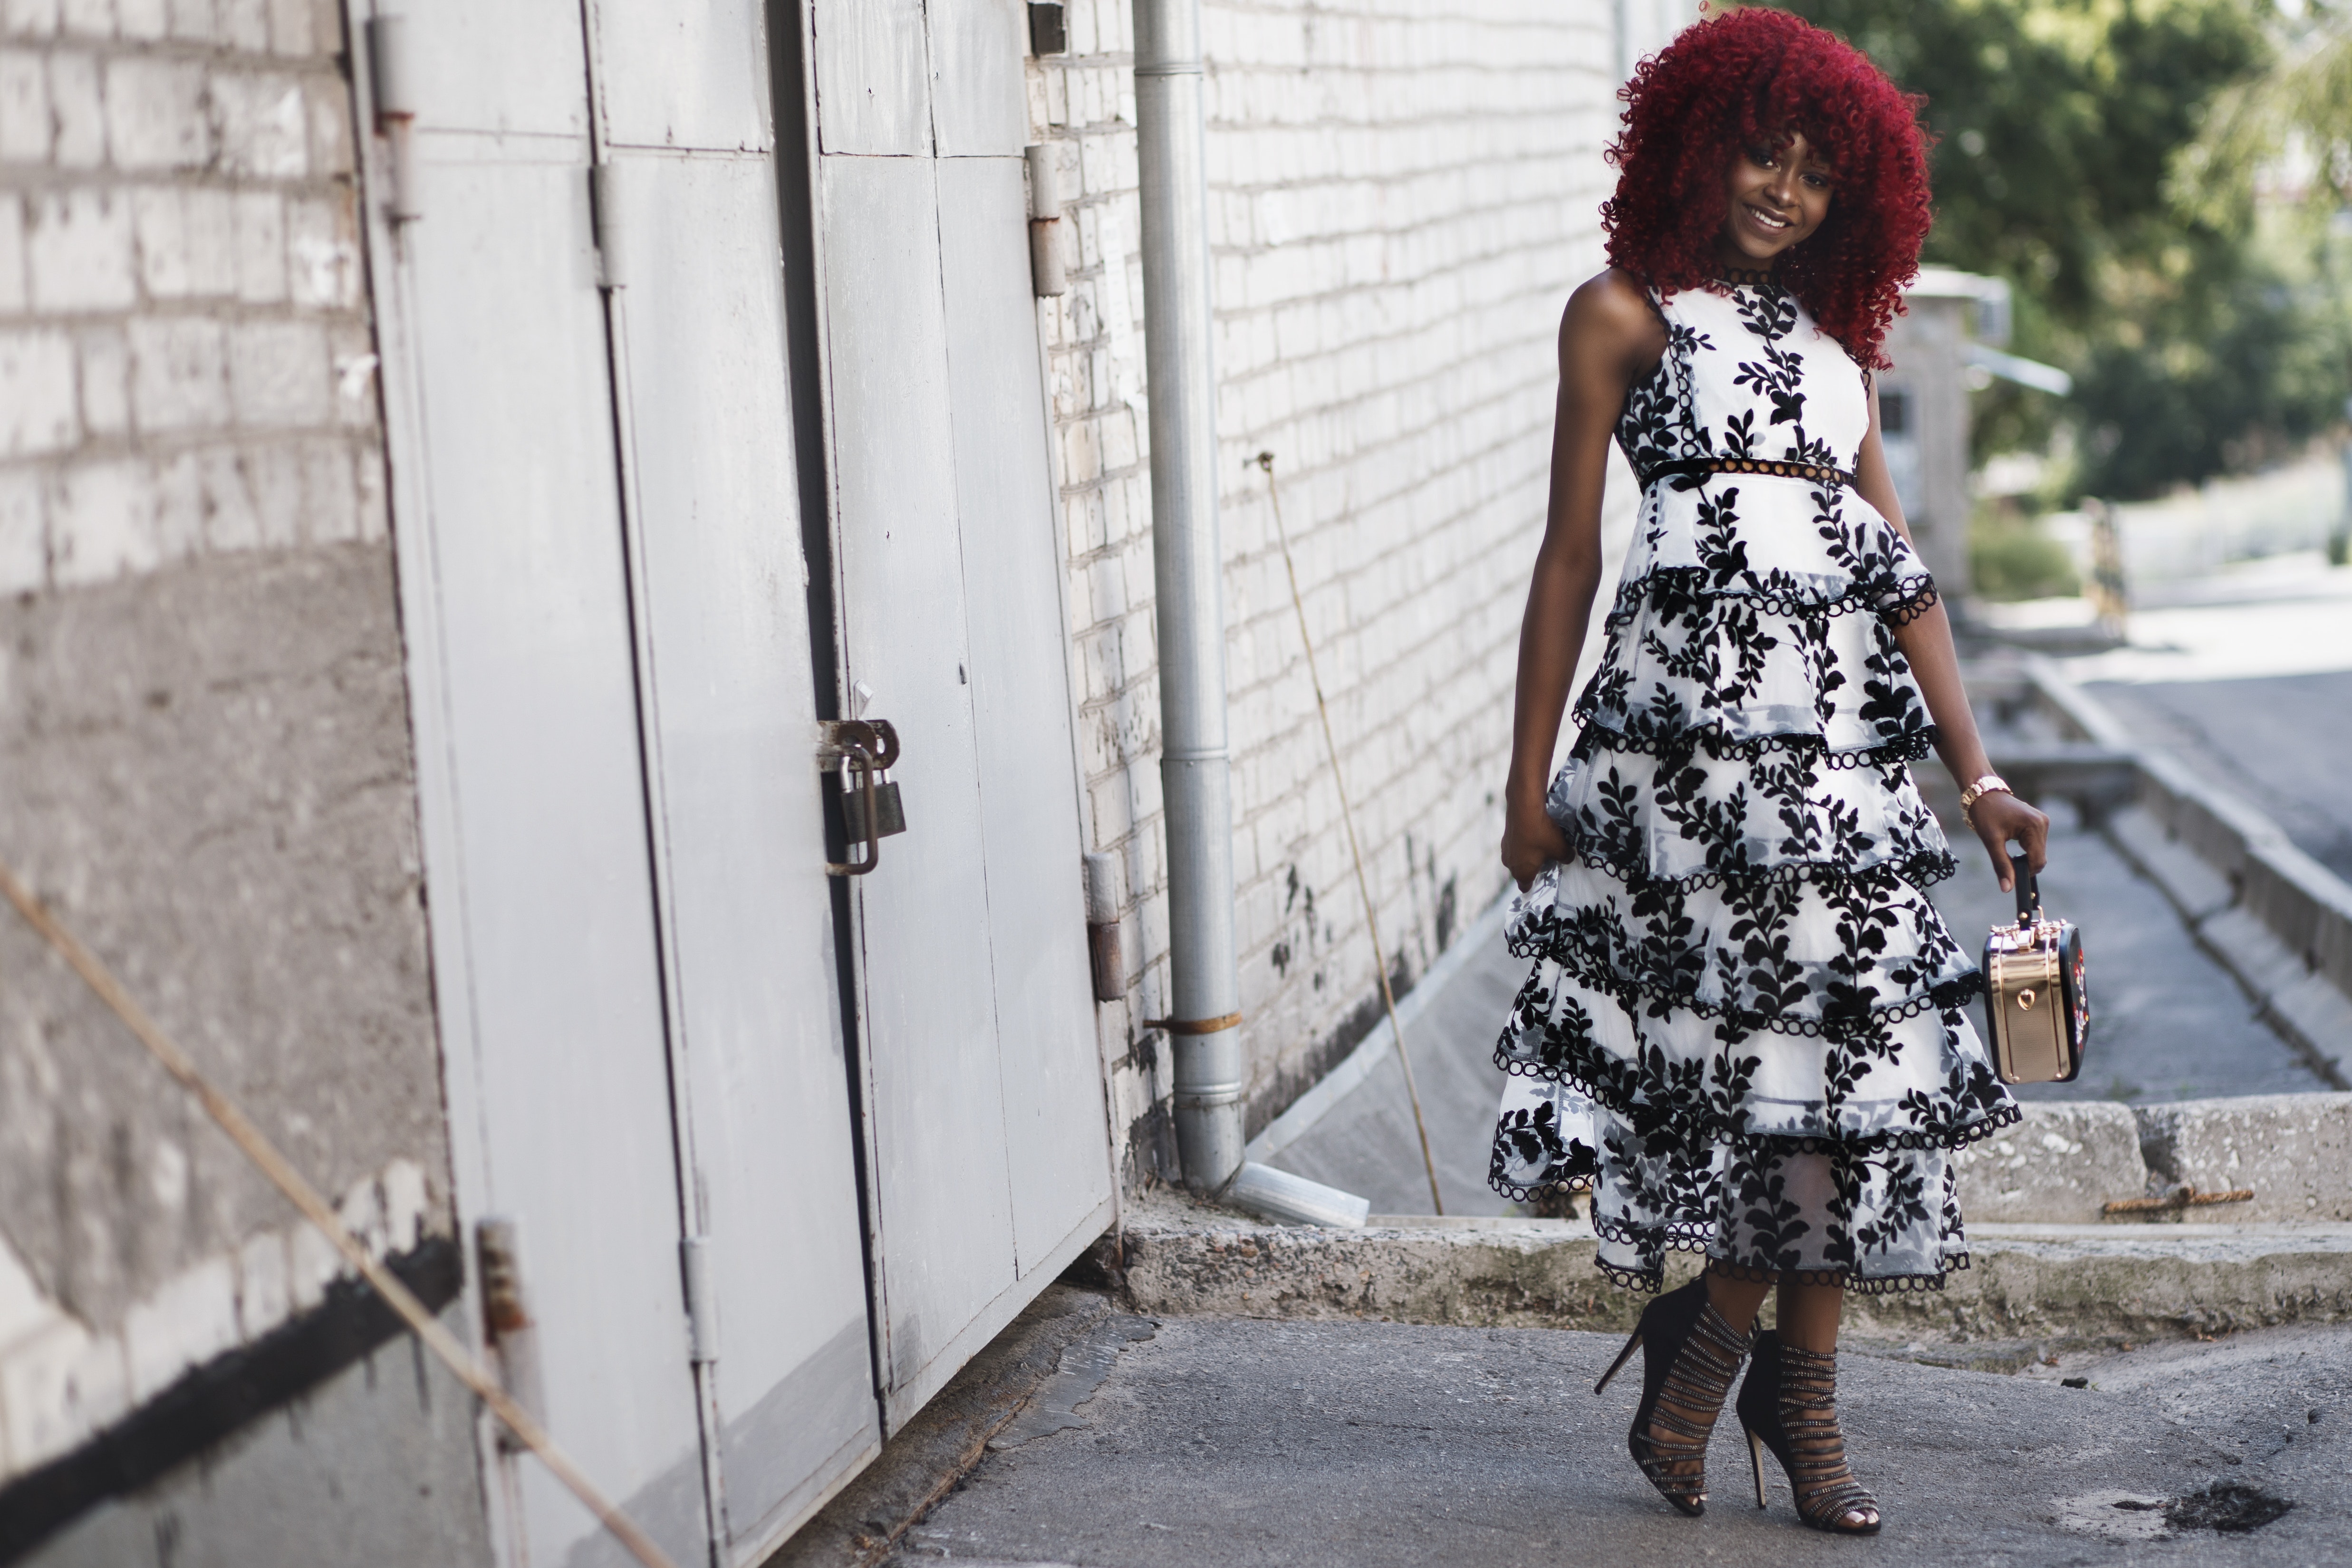
white, clothing, street fashion, fashion, dress, beauty, black and white, snapshot, shoulder, design, footwear, pattern, waist, textile, photography, long hair, fashion design, fashion accessory, shoe, style, monochrome photography, street, bangs